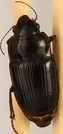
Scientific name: Euryderus grossus
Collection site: Central Plains Experimental Range NEON (CPER), plot CPER_003